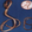
Label: worm